Denmark national football team

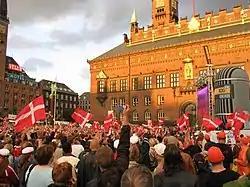
Crowd watching the Denmark–Sweden Euro 2004 match at the Copenhagen City Hall Square

Apart from the national team, Denmark is famous for its traveling fans, known as "roligans". The movement emerged during the 1980s as the declared opposition to hooliganism. The goal of the roligan movement is calm, yet cheerful, support during the matches, as ""rolig"" means "calm" in the Danish language. The "roligans" have since developed an image of easy-going nature and rabid support, and are often considered amongst the world's best national team fans, along with the Tartan Army of Scotland. They were collectively given the FIFA FairPlay Award at the 1984 European Championships. The term "roligan" was invented by the editors of the Danish newspaper "B.T." in 1985, and later included in the Danish dictionary. Just before the 1986 World Cup, the roligan movement was organized in order to support the national team at the tournament.